Jane Faber

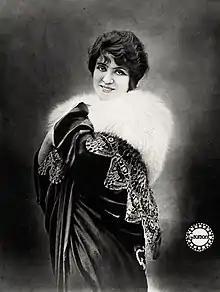
Jane Faber as Princess Danidoff, in 1913

Jane Faber (19 October 1880 – 13 May 1968) was a Belgian stage actress, in residence at the Comédie-Française from 1910 to 1951. She also appeared in over twenty films.